The Girl Dodger

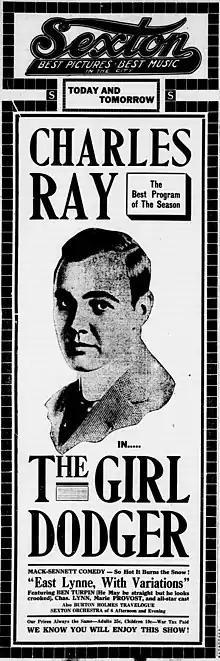
Newspaper advertisement

The Girl Dodger is a 1919 American silent comedy film directed by Jerome Storm and written by J.G. Hawks. The film stars Charles Ray, Doris May, Hallam Cooley, Jack Nelson, and Leota Lorraine. The film was released on February 23, 1919, by Paramount Pictures.